Jason La Canfora

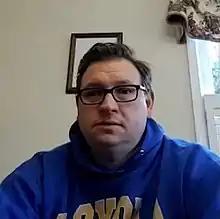
La Canfora in 2021

Jason La Canfora (born April 14, 1974) is an American sportswriter, radio host, television sports analyst and health advocate.